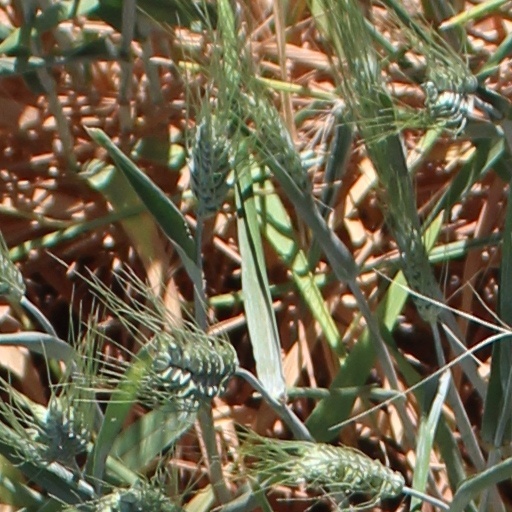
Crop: wheat